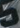
Number: 5